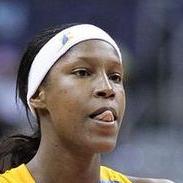
Age: 30